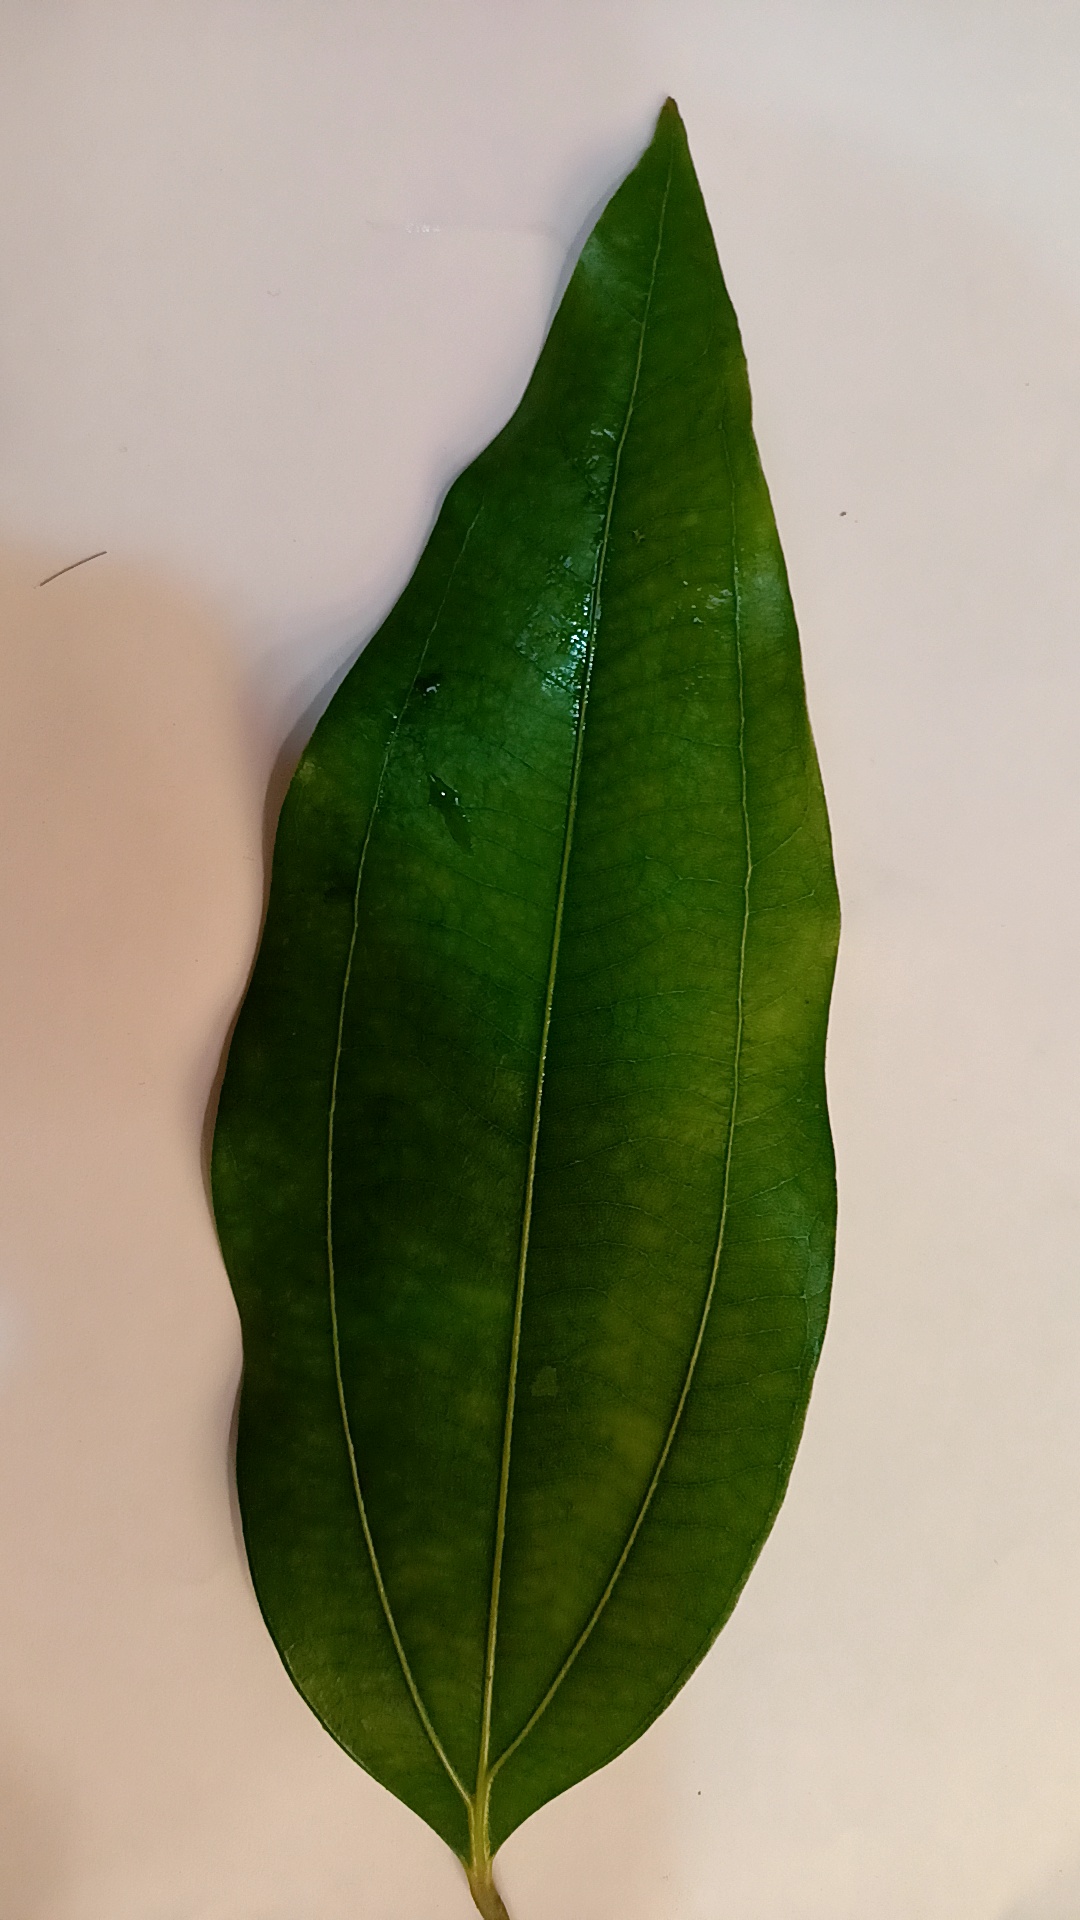
Label: Healthy